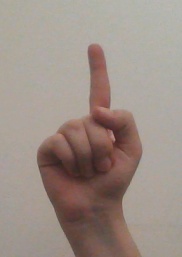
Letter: bb